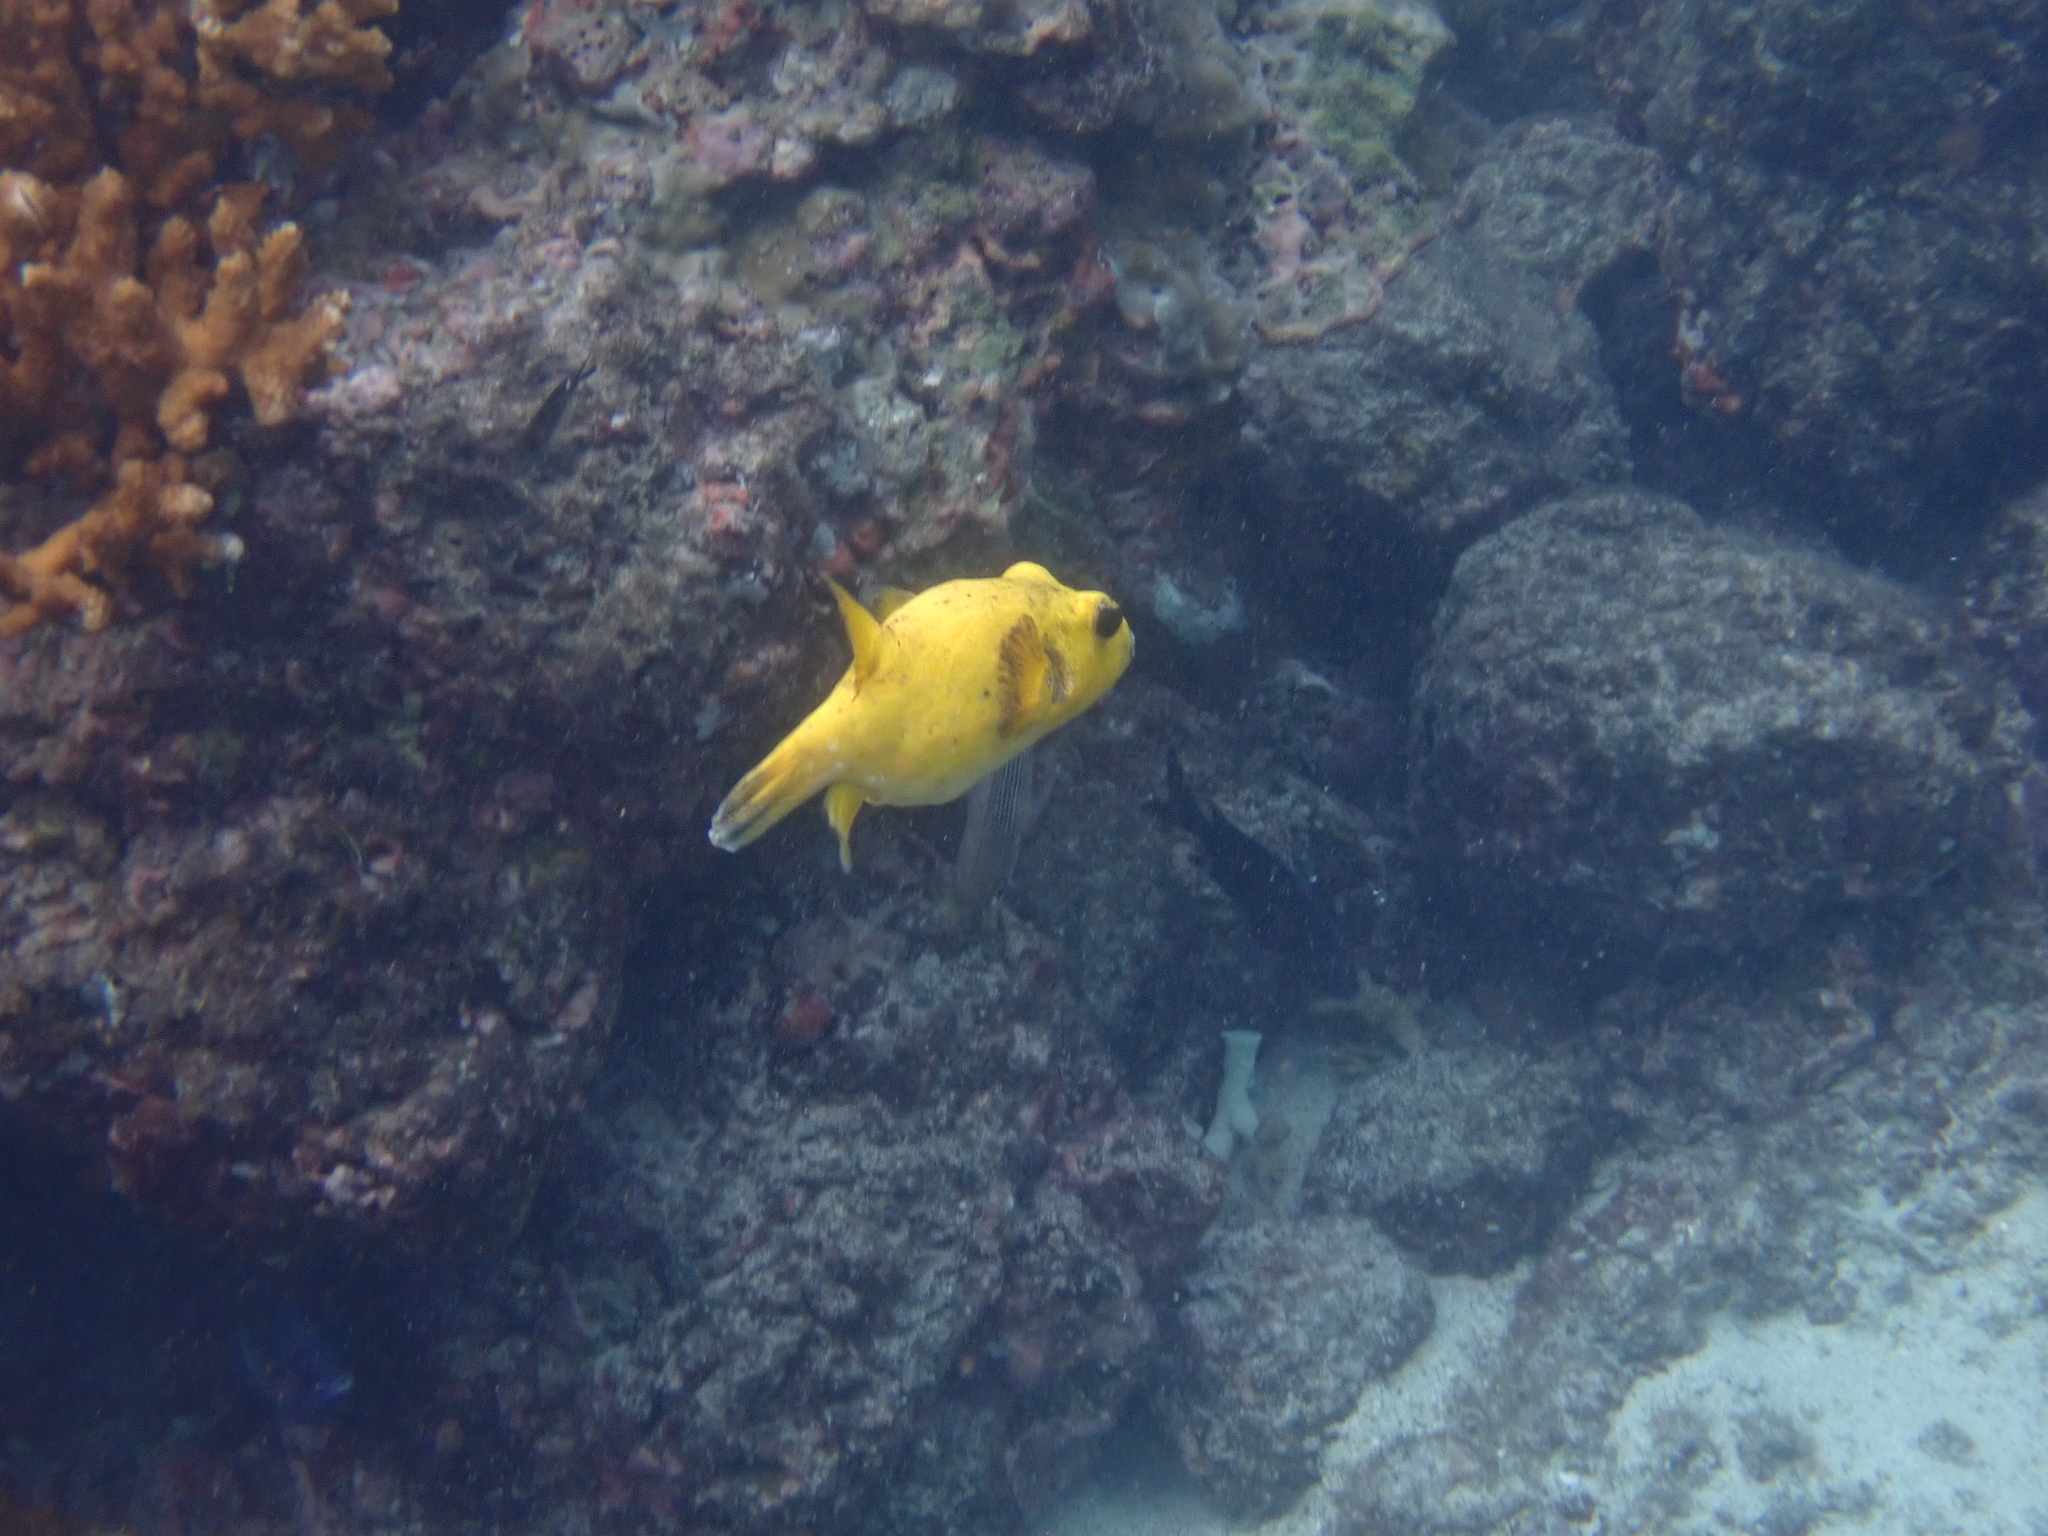
Arothron meleagris (Guineafowl Puffer)